Gebishi railway

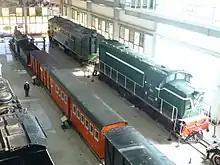
Some of the original 600 mm gauge rolling stock from the Gebishi railway (a locomotive, two mail/luggage cars, and a boxcar) on display in the Yunnan Railway Museum (middle row)

Plans for the construction of a railway to the tin mines of Gejiu were first made in 1913, just 3 years after the opening of the metre-gauge Kunming–Hai Phong railway (whose Chinese section is known as the Kunming–Hekou railway).